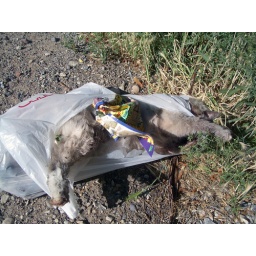
dead cats in a bag